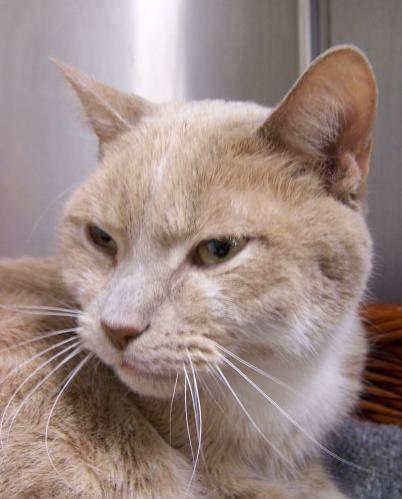
cat